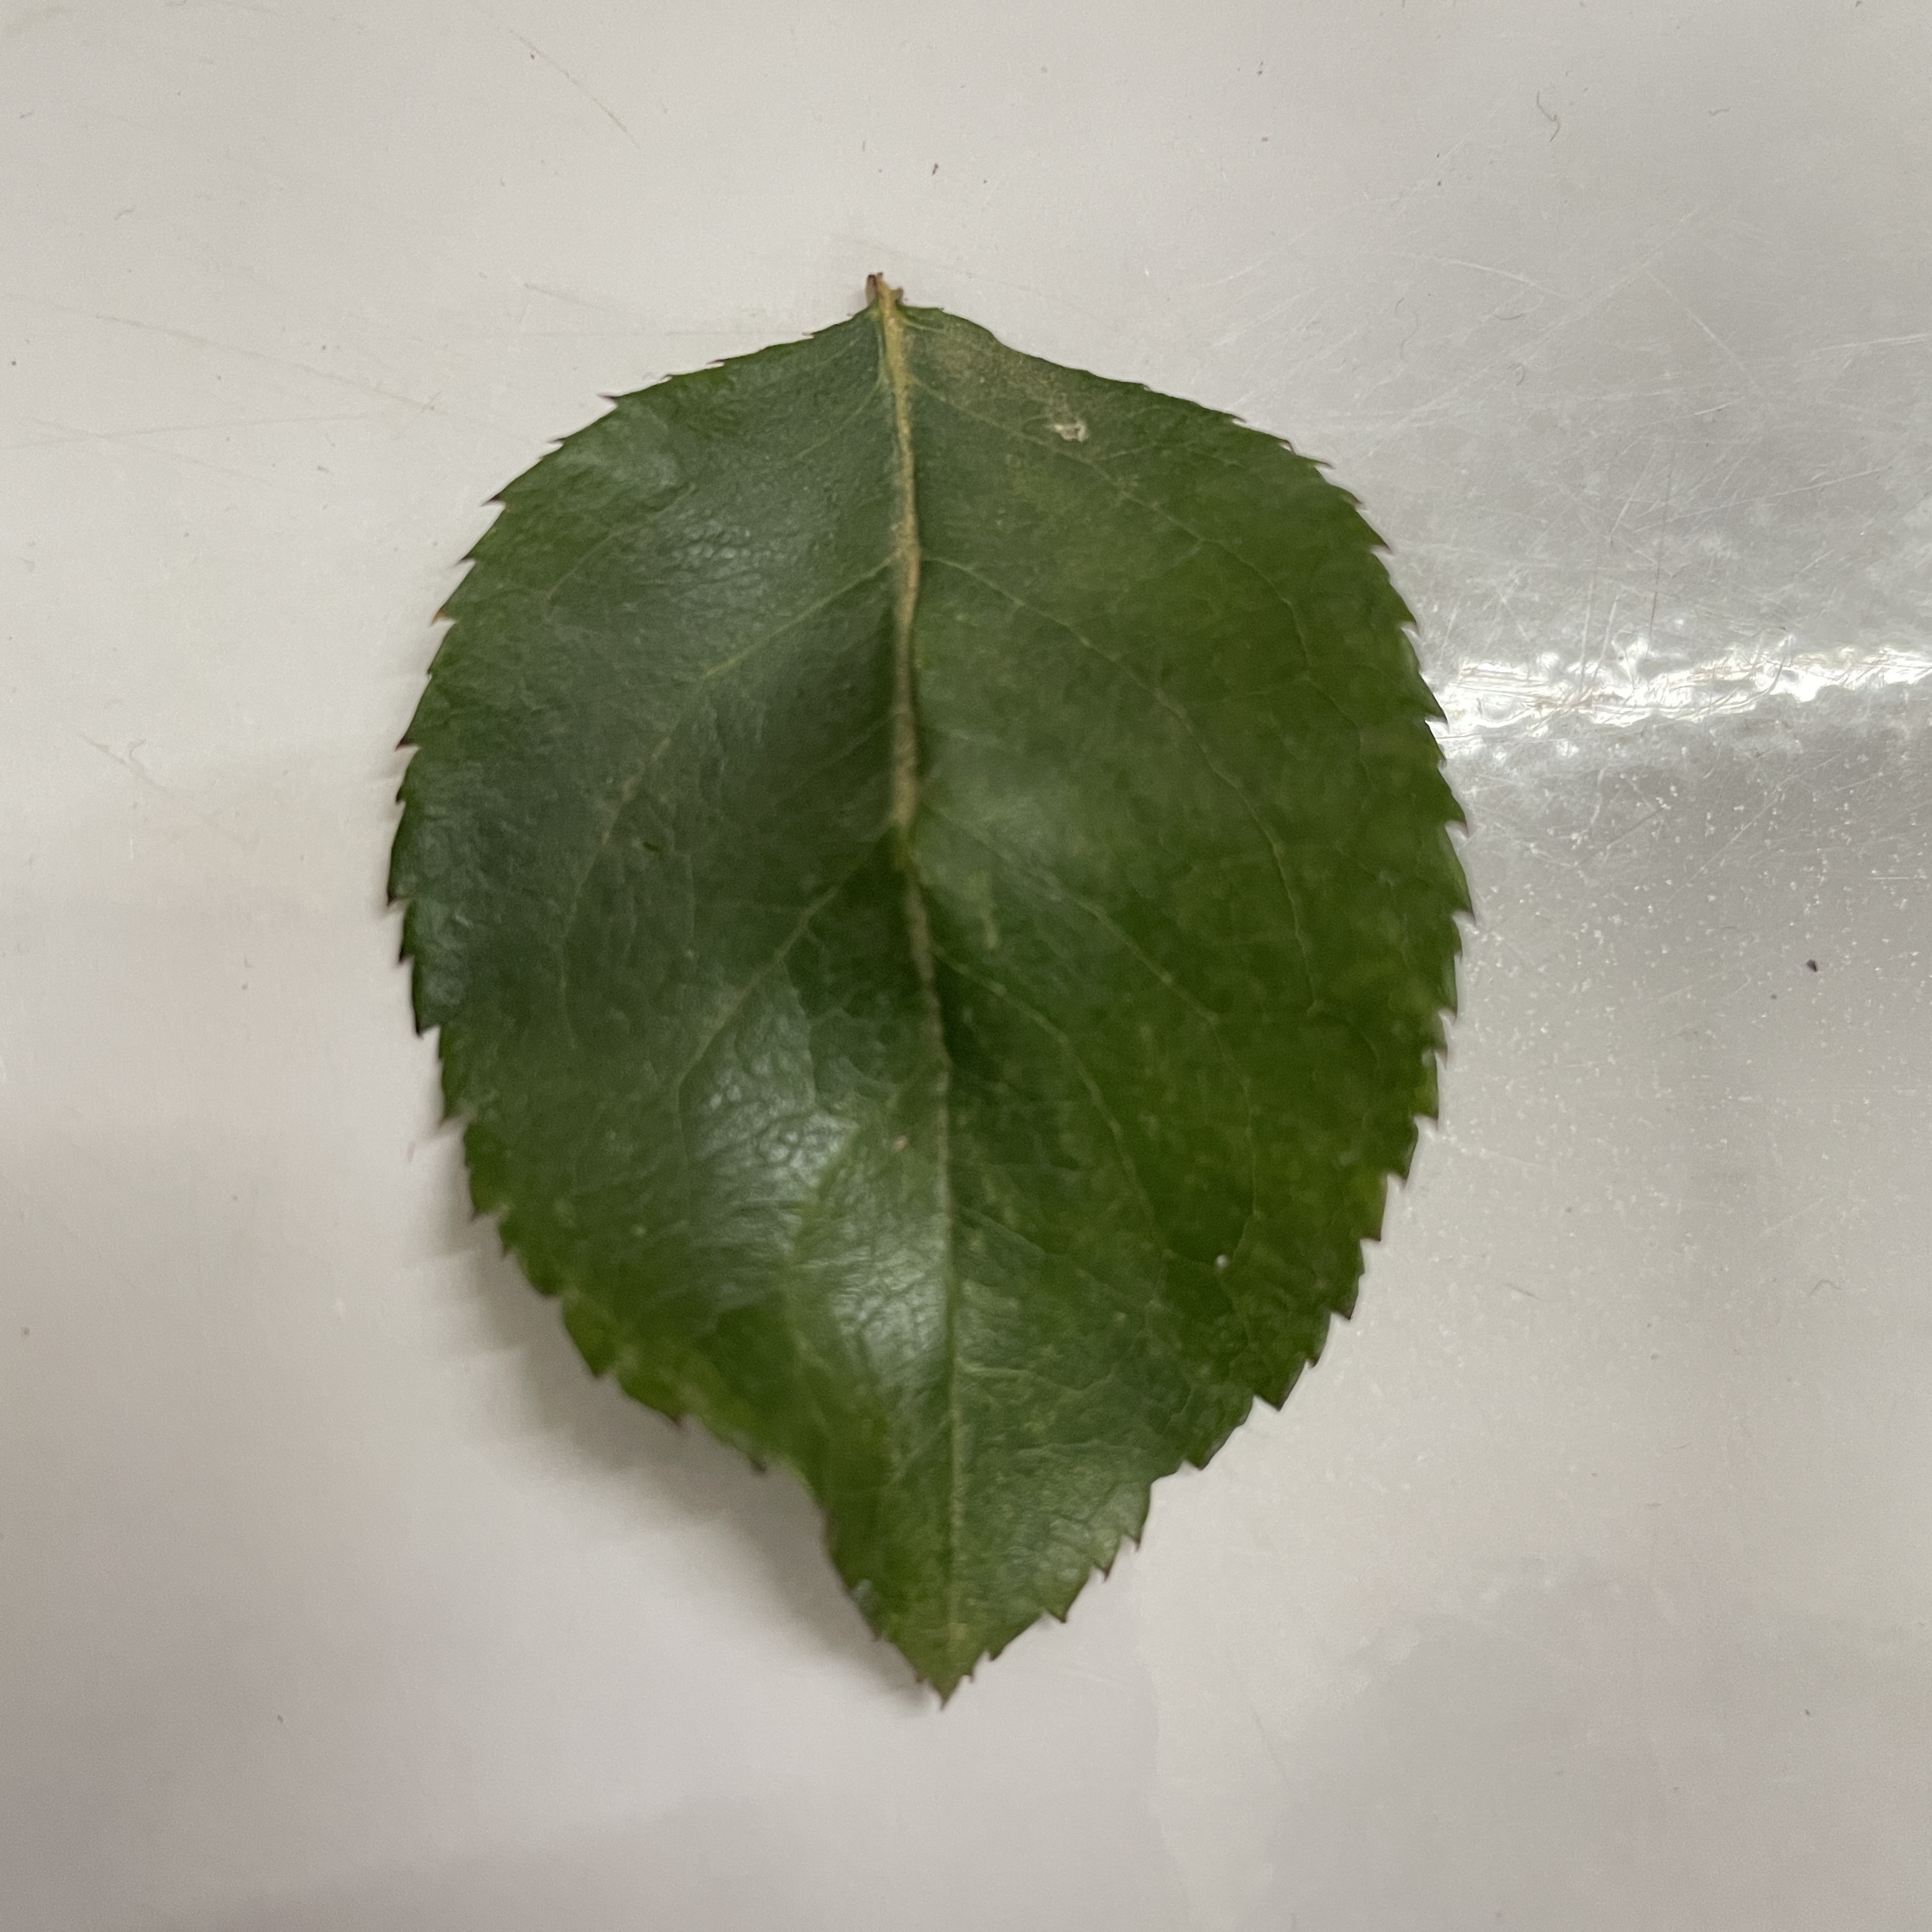
Label: Healthy Leaf